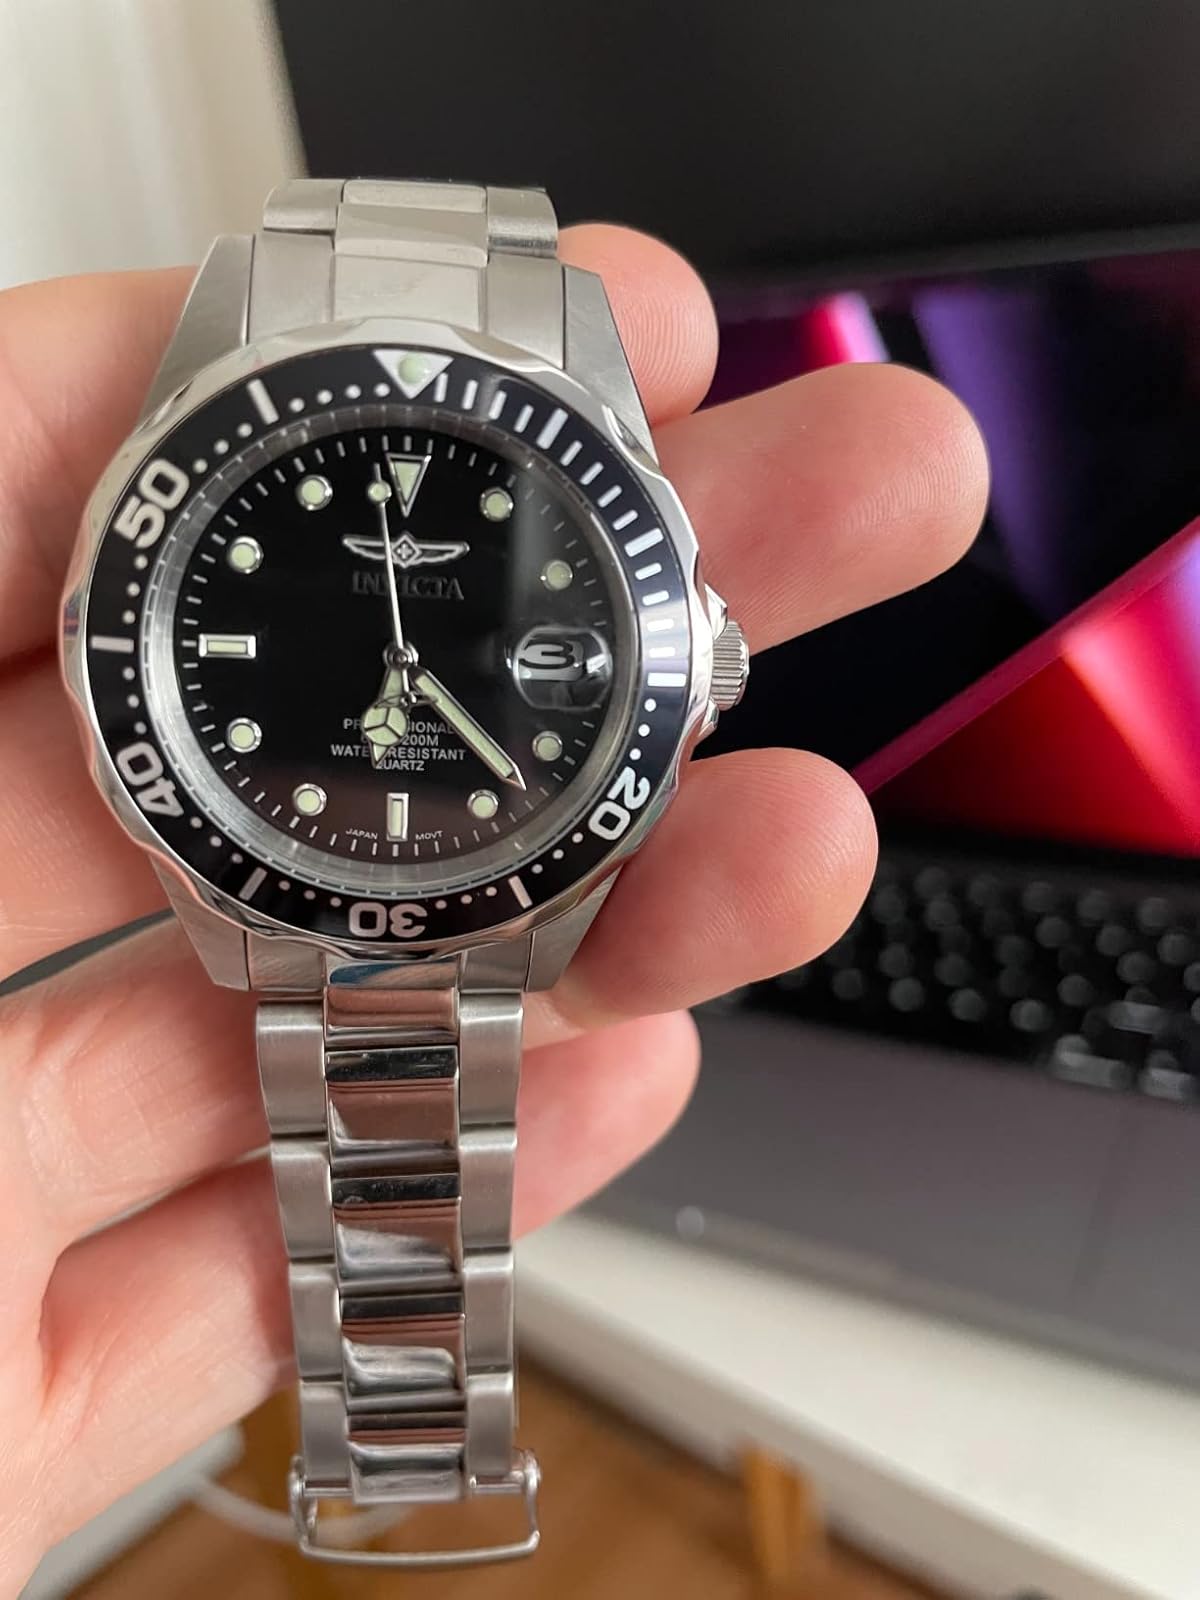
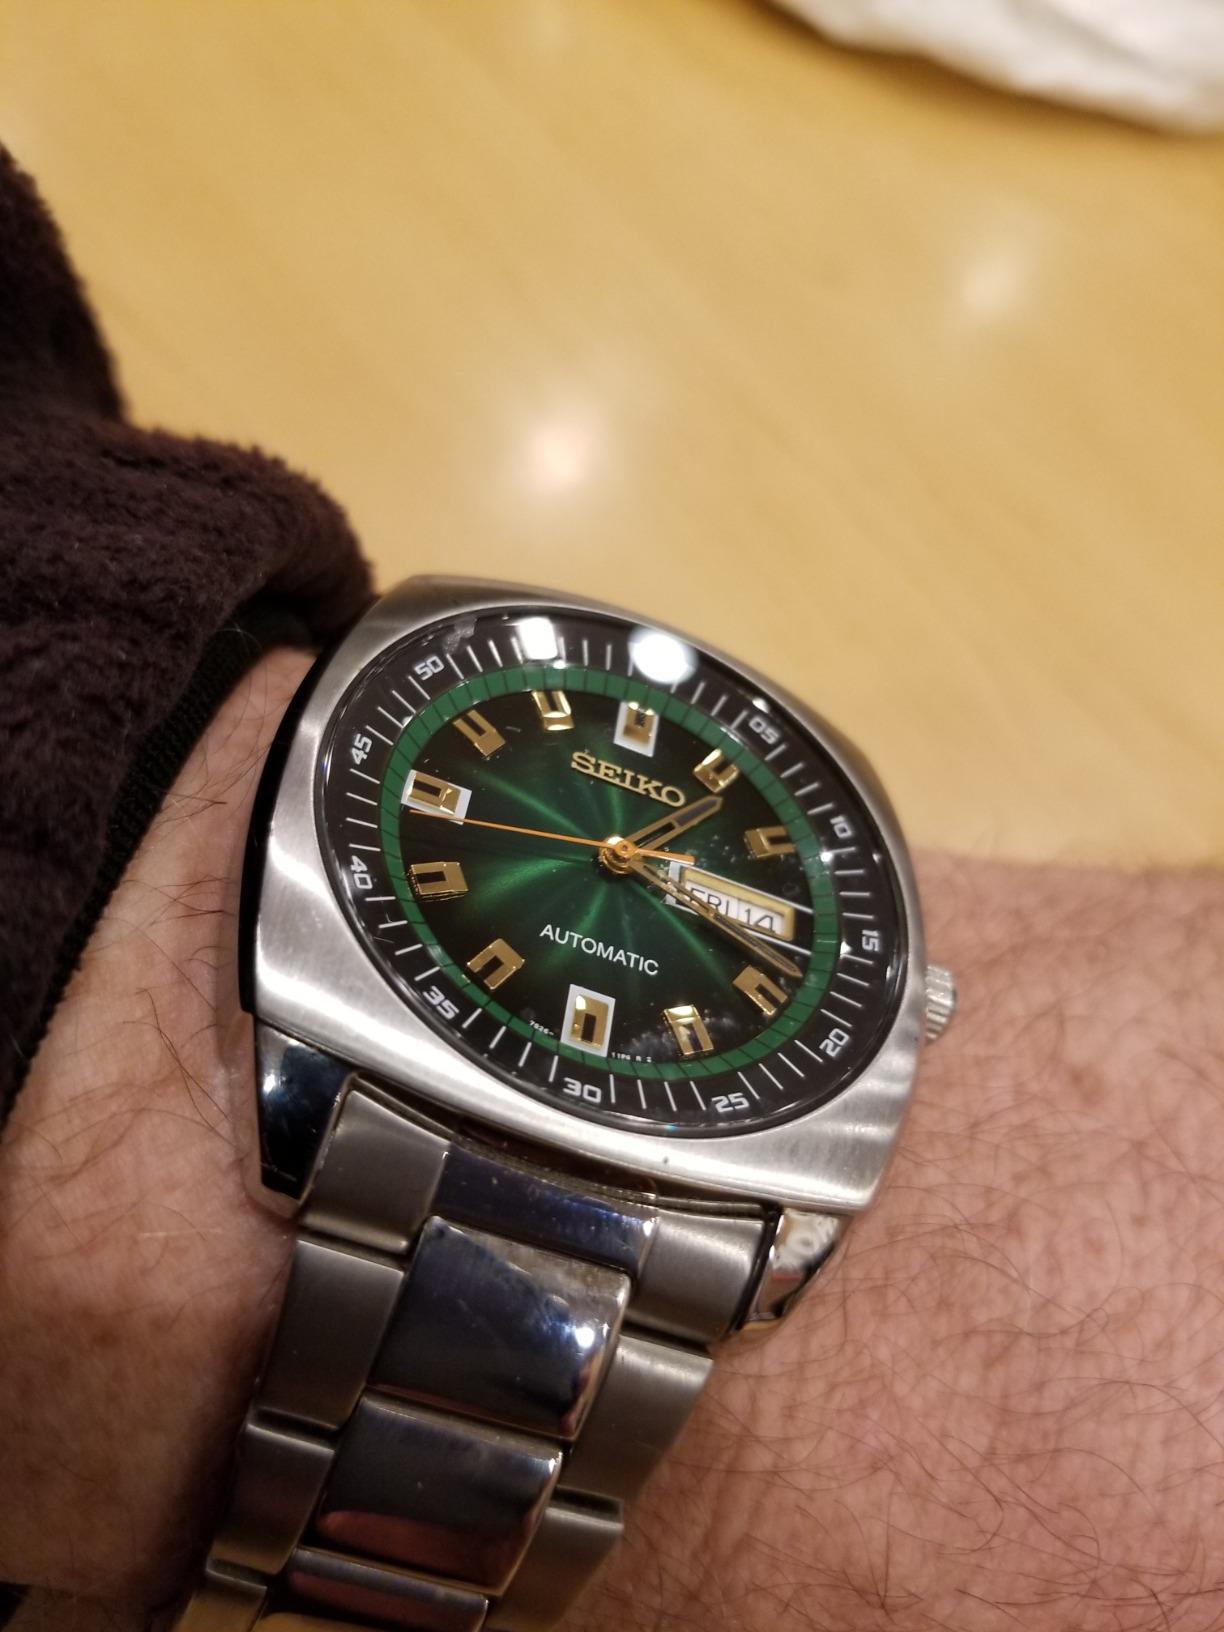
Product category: accessories_watch
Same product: no